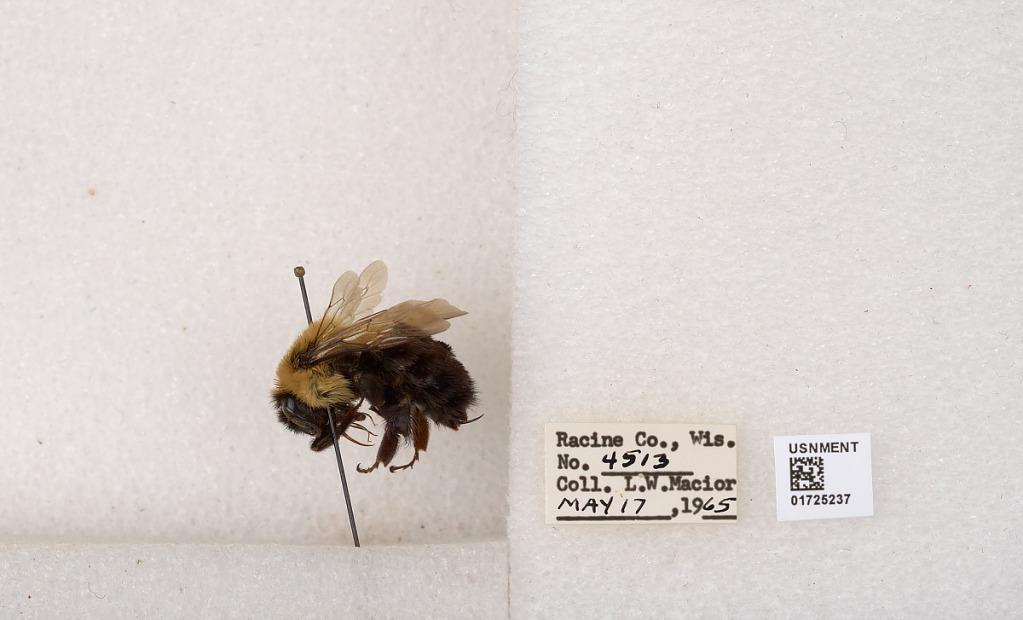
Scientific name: Bombus impatiens Cresson
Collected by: L. Macior
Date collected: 1965-5-17
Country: United States
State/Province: Wisconsin
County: Racine
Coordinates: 42.7299, -87.8123